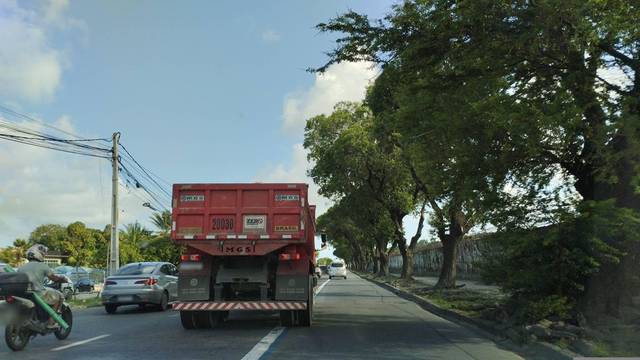
Region: Brazil
Coordinates: -8.138, -34.917